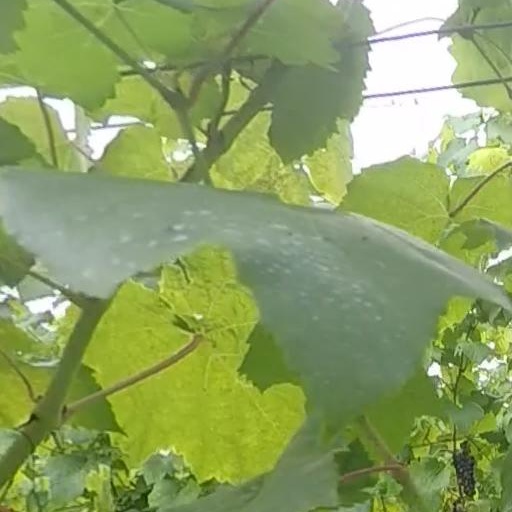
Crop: grape